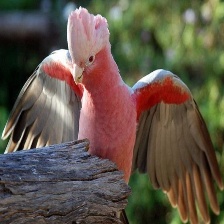
Species: ROSE BREASTED COCKATOO
Scientific name: EOLOPHUS ROSEICAPILLA
ImageNet parent category: sulphur-crested_cockatoo